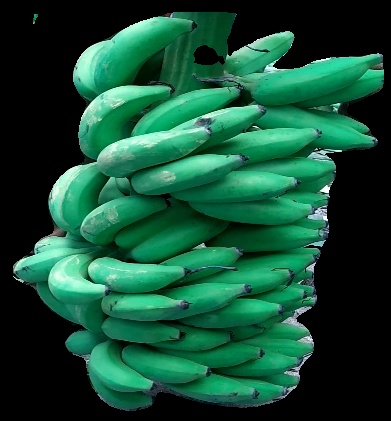
Variety: elakki-bale
Grade: grade1